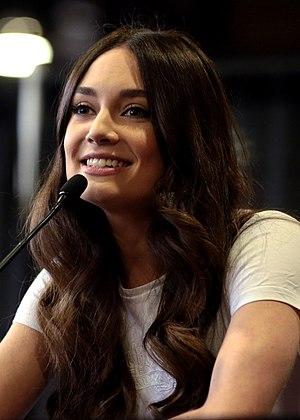
Mallory Jansen, née le 18 juin 1989 à Melbourne dans l'État de Victoria en Australie est une actrice de cinéma et de télévision australienne.